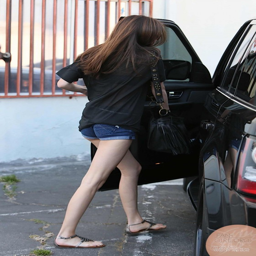
actor in a denim shorts